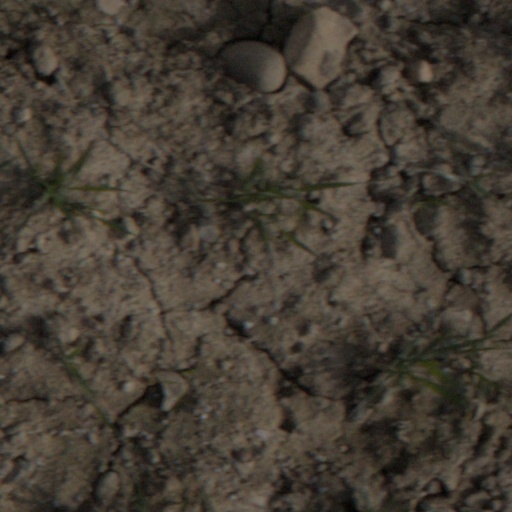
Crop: wheat